Rat Boy

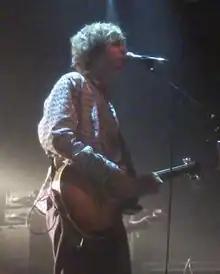
Rat Boy performing in 2017

Jordan Cardy (born 1996), known by his stage name Rat Boy, is an English musician from Chelmsford, Essex.